Robert Crumb

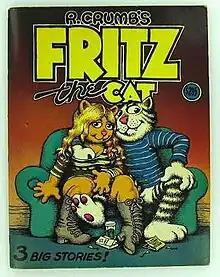
Front cover of "Fritz the Cat"

In 1965 and 1966 Crumb had a number of Fritz the Cat strips published in the men's magazine "Cavalier". Fritz had appeared in Crumb's work as early as the late 1950s; he was to become a hipster, scam artist, and bohemian until Crumb abandoned the character in 1969.